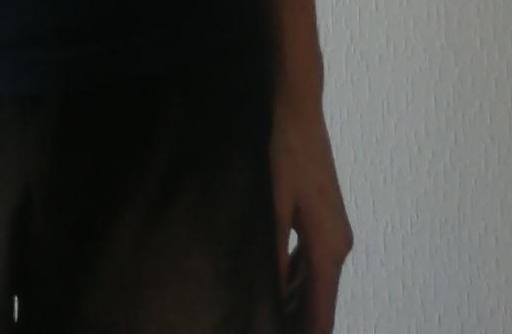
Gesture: no_gesture